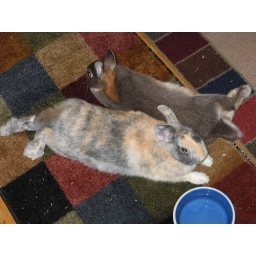
That blue bowl is the same one Coco SAT in when we first got her!